Anquan Boldin

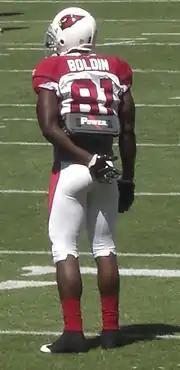
Boldin spent seven seasons with the Arizona Cardinals from 2003 to 2009 and was voted to three Pro Bowls during his tenure with the team. Here he is shown in September 2008.

Boldin suffered a right knee injury in training camp. He was inactive for the first six regular season games. In the 2004 season, Boldin finished with 56 receptions for 623 receiving yards and one receiving touchdown in ten games. He had two games going over 100 receiving yards on the year.